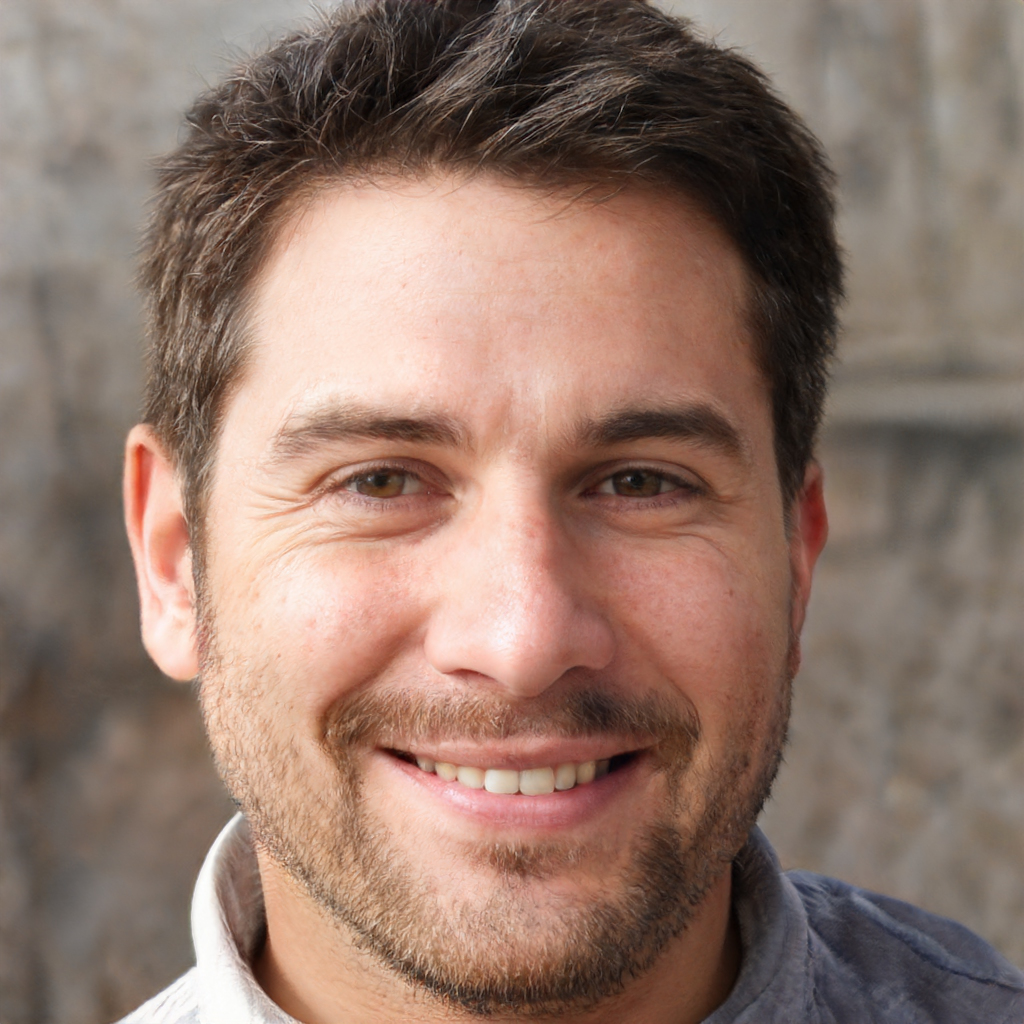
Gender: Male